Blooded (film)

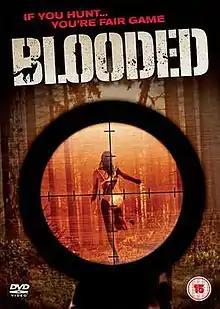
DVD cover

Blooded is a 2011 British independent horror/thriller film written by James Walker, produced by Magma Pictures and Ptarmigan ACP and directed by Edward Boase, his first feature. The film premiered at the Bradford International Film Festival on 18 March 2011.